Question: Please indicate a possible affordance area of the hold_knife that can be used for holding.
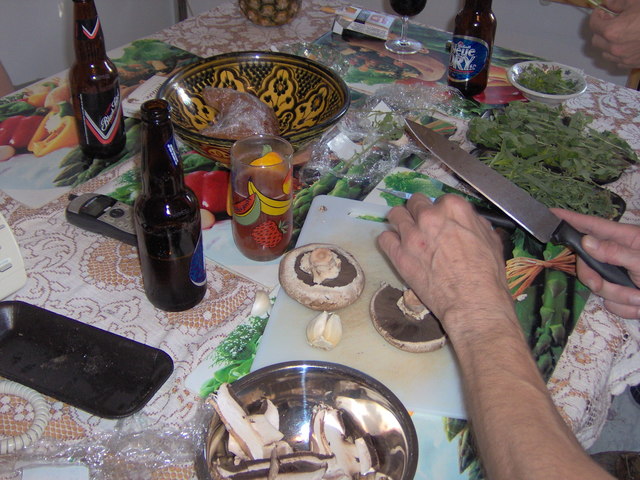
Answer: [542.23, 211.455, 629.949, 295.666]